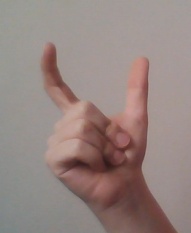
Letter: nun